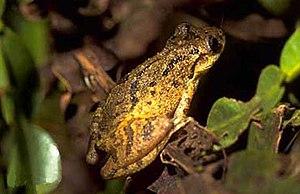
La province de Misiones est une province d'Argentine située dans le nord-est du pays. Elle est bordée à l'ouest par le Paraguay, à l'est du nord au sud par le Brésil et au sud-ouest par la province de Corrientes.
Scinax granulatus est une espèce d'amphibiens de la famille des Hylidae.
La province de Corrientes est une province du nord-est de l'Argentine, dont la capitale est la ville de Corrientes. Au nord comme à l'ouest elle est délimitée par le Río Paraná, qui la sépare du Paraguay et des provinces du Chaco et de Santa Fe ; sa frontière orientale est constituée par le río Uruguay, qui la sépare de la République d'Uruguay et du Brésil ; les rivières Guayquiraró et Mocoretá délimitent sa frontière sud avec la province d'Entre Ríos. Au nord-est se trouve sa seule frontière artificielle, qui la sépare de la province de Misiones.
La province d'Entre Ríos est une province de l'Argentine située au nord de la province de Buenos Aires, au sud de la province de Corrientes, à l'est de la province de Santa Fe et à l'ouest de l'Uruguay.